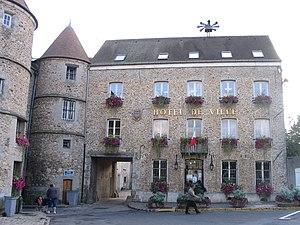
La mairie de Tournan-en-Brie, Seine-et-Marne, France.
Tournan-en-Brie est une commune française située dans le département de Seine-et-Marne en région Île-de-France.
Cet article recense les monuments historiques de l'ouest de la Seine-et-Marne, en France.